Pelota purépecha

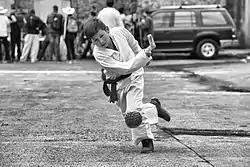
The game commemorates the birth of the sun and at the same time, it was created with the intention of achieving the balance of the cosmos.

The game, which originated in Michoacán, is believed to have been developed up to 3500 years ago and something very similar to pelota purépecha is depicted on the murals of the Palacio de Tepantitla at Teotihuacan.